Spanish cruiser Baleares

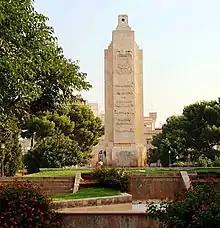
Monument to the cruiser "Baleares" in Palma de Mallorca

A monument to the crew killed in the sinking of "Baleares" has been erected in Palma de Mallorca. In the Basque town of Ondárroa, from which many of the crew members came, there are two monuments honoring "Baleares", in the port and the cemetery.